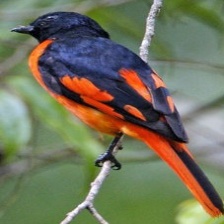
Species: FIERY MINIVET
Scientific name: PERICROCOTUS IGNEUS